Jerry Yulsman

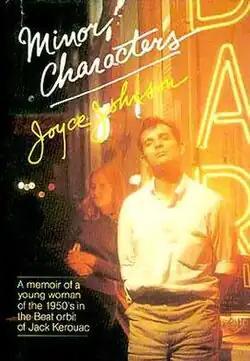
Jerry Yulsman photo of Jack Kerouac and Joyce Johnson at the Kettle of Fish

Jerry Yulsman (February 8, 1924 – August 6, 1999) was an American novelist and a photographer best known for his photographs of Jack Kerouac, notably the cover illustration on Joyce Johnson's memoir "Minor Characters".